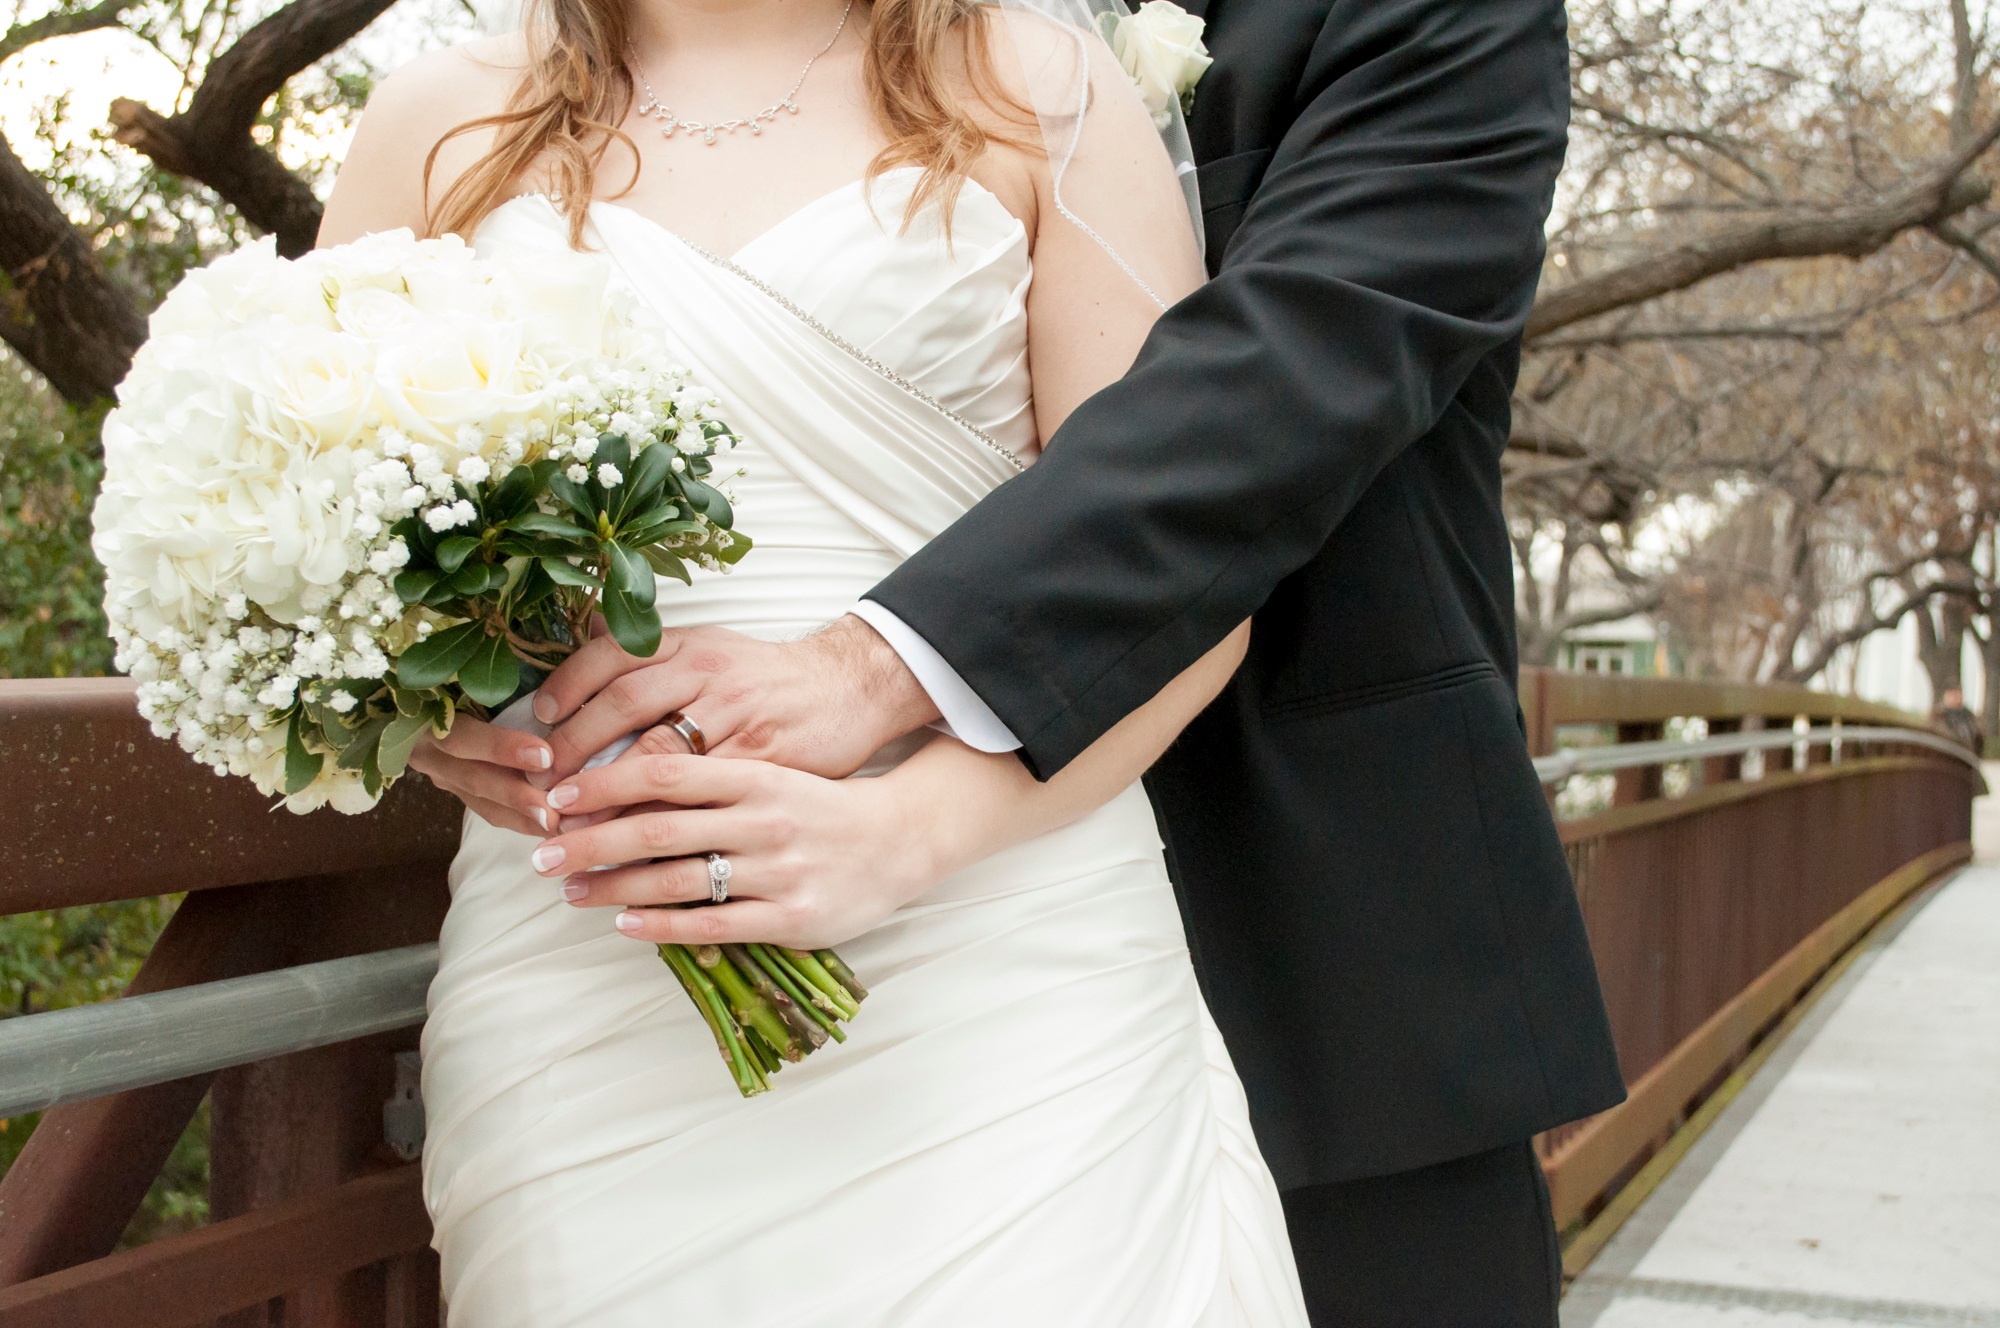
man, person, people, woman, white, flower, male, love, bouquet, portrait, young, couple, romance, romantic, two, together, wedding, wedding dress, bride, groom, married, marriage, flowers, outdoors, ceremony, dress, happy, happiness, relationship, hands, photograph, floristry, gown, elegance, flower bouquet, floral design, matrimony, bride groom, flower arranging, bridal clothing